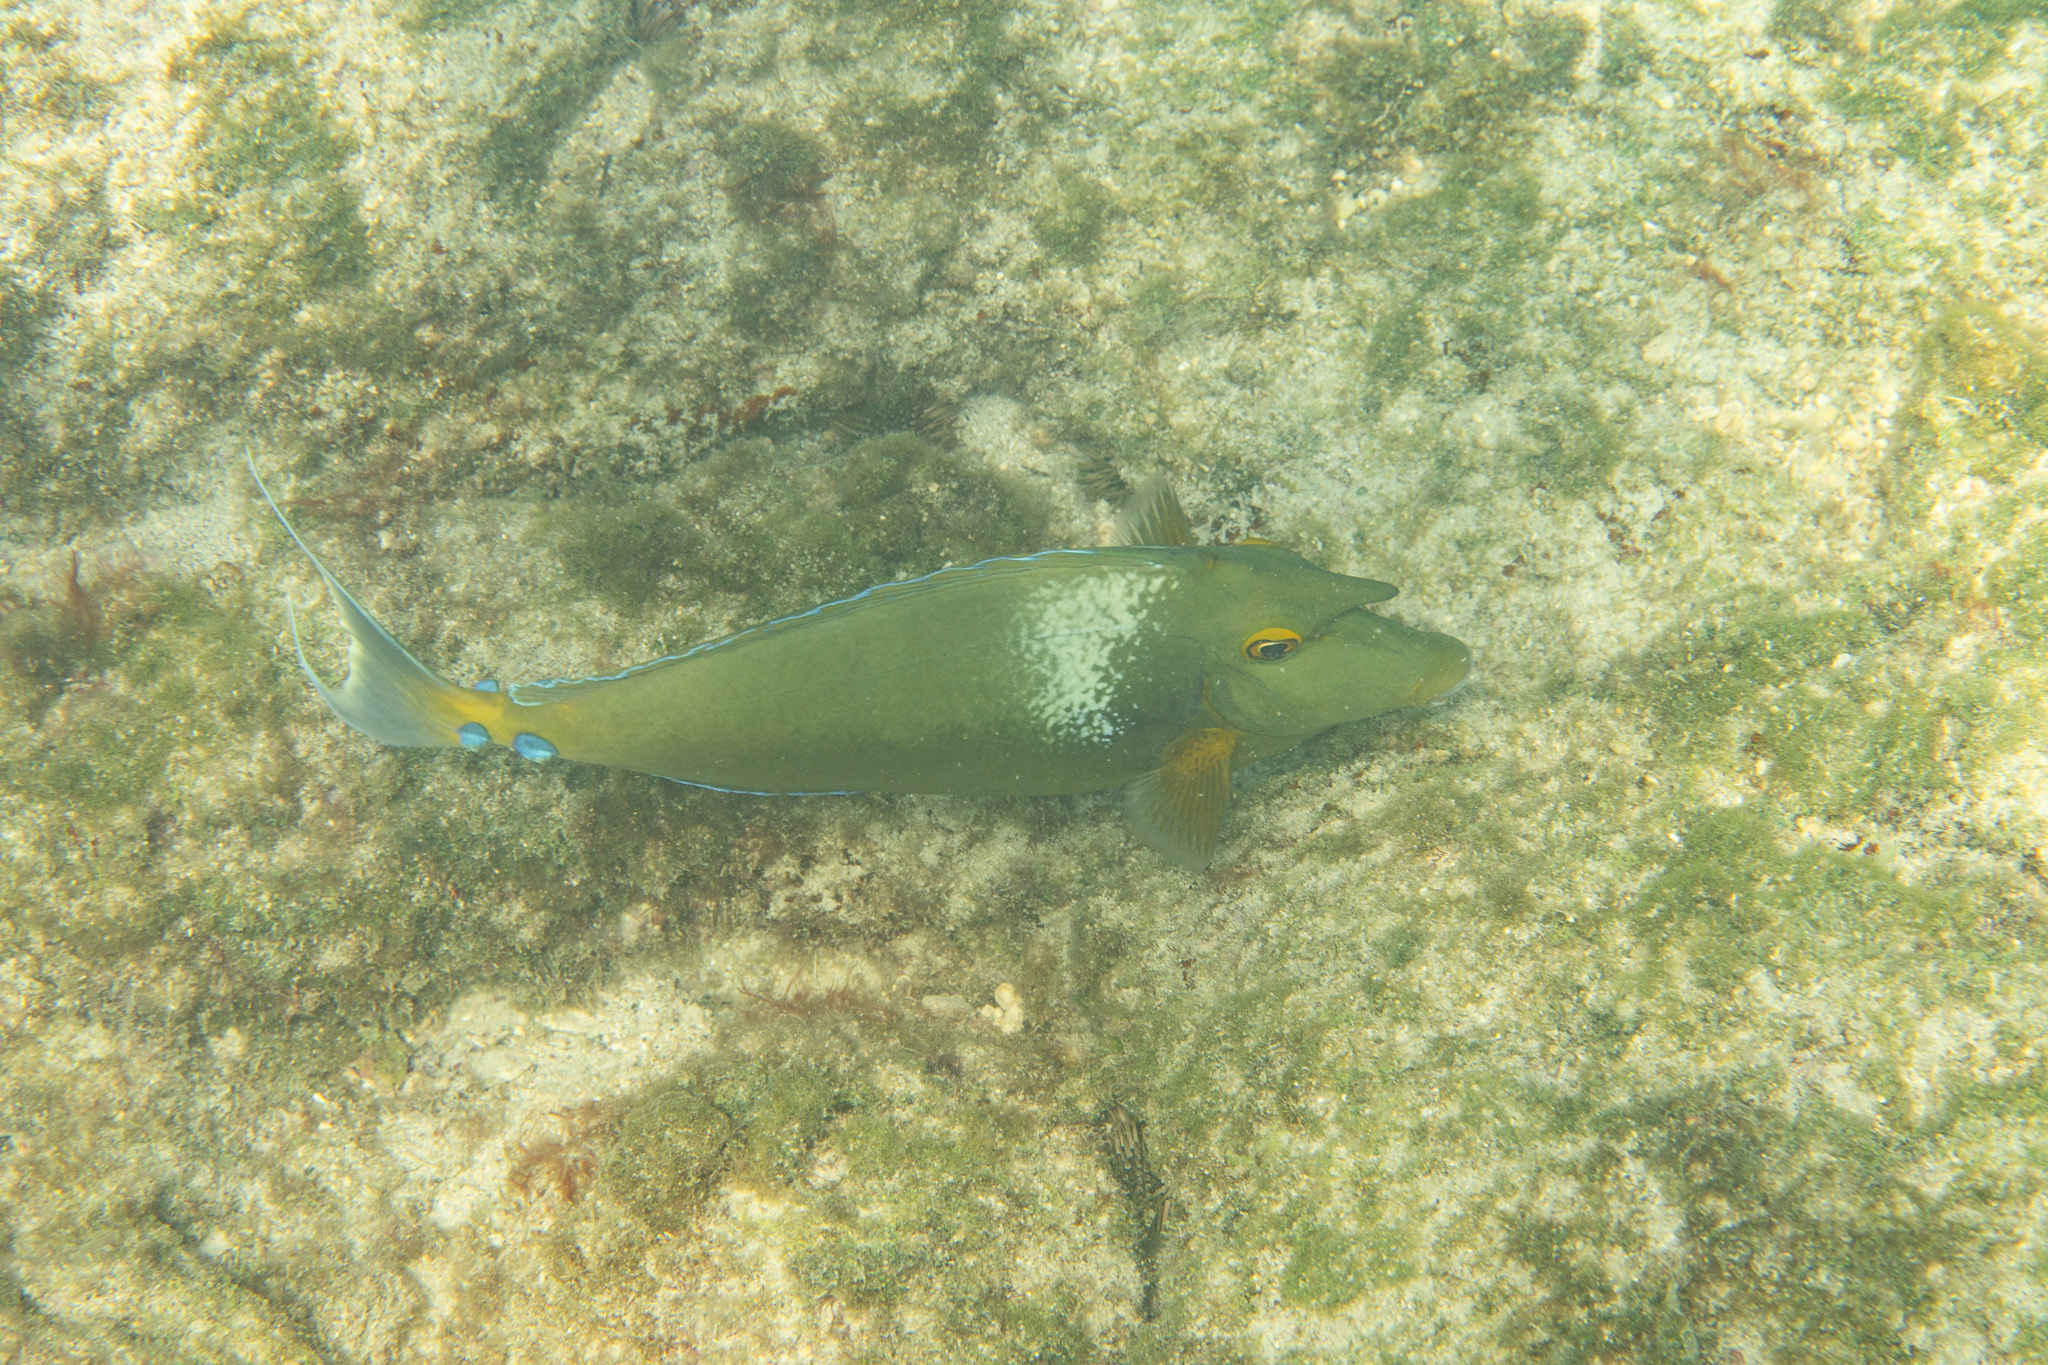
Naso unicornis (Bluespine Unicornfish)